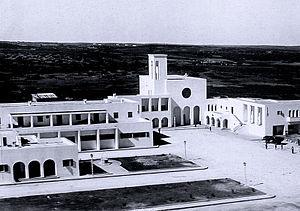
La Tripolitaine italienne était une colonie italienne, située dans l'actuelle Libye du nord-ouest, qui a existé de 1927 à 1934.